Toothed whale

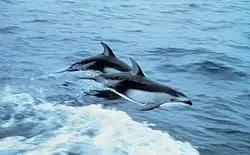
Pacific white-sided dolphins porpoising

Cetaceans are known to communicate and therefore are able to teach, learn, cooperate, scheme, and grieve. The neocortex of many species of dolphins is home to elongated spindle neurons that, prior to 2007, were known only in hominids. In humans, these cells are involved in social conduct, emotions, judgement, and theory of mind. Dolphin spindle neurons are found in areas of the brain homologous to where they are found in humans, suggesting they perform a similar function.